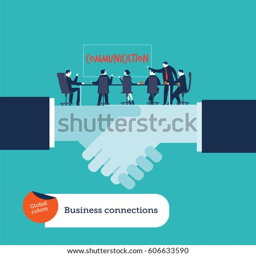
businessmen meeting on a handshake